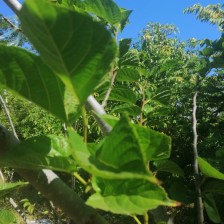
Variety: TaiwanStraberry